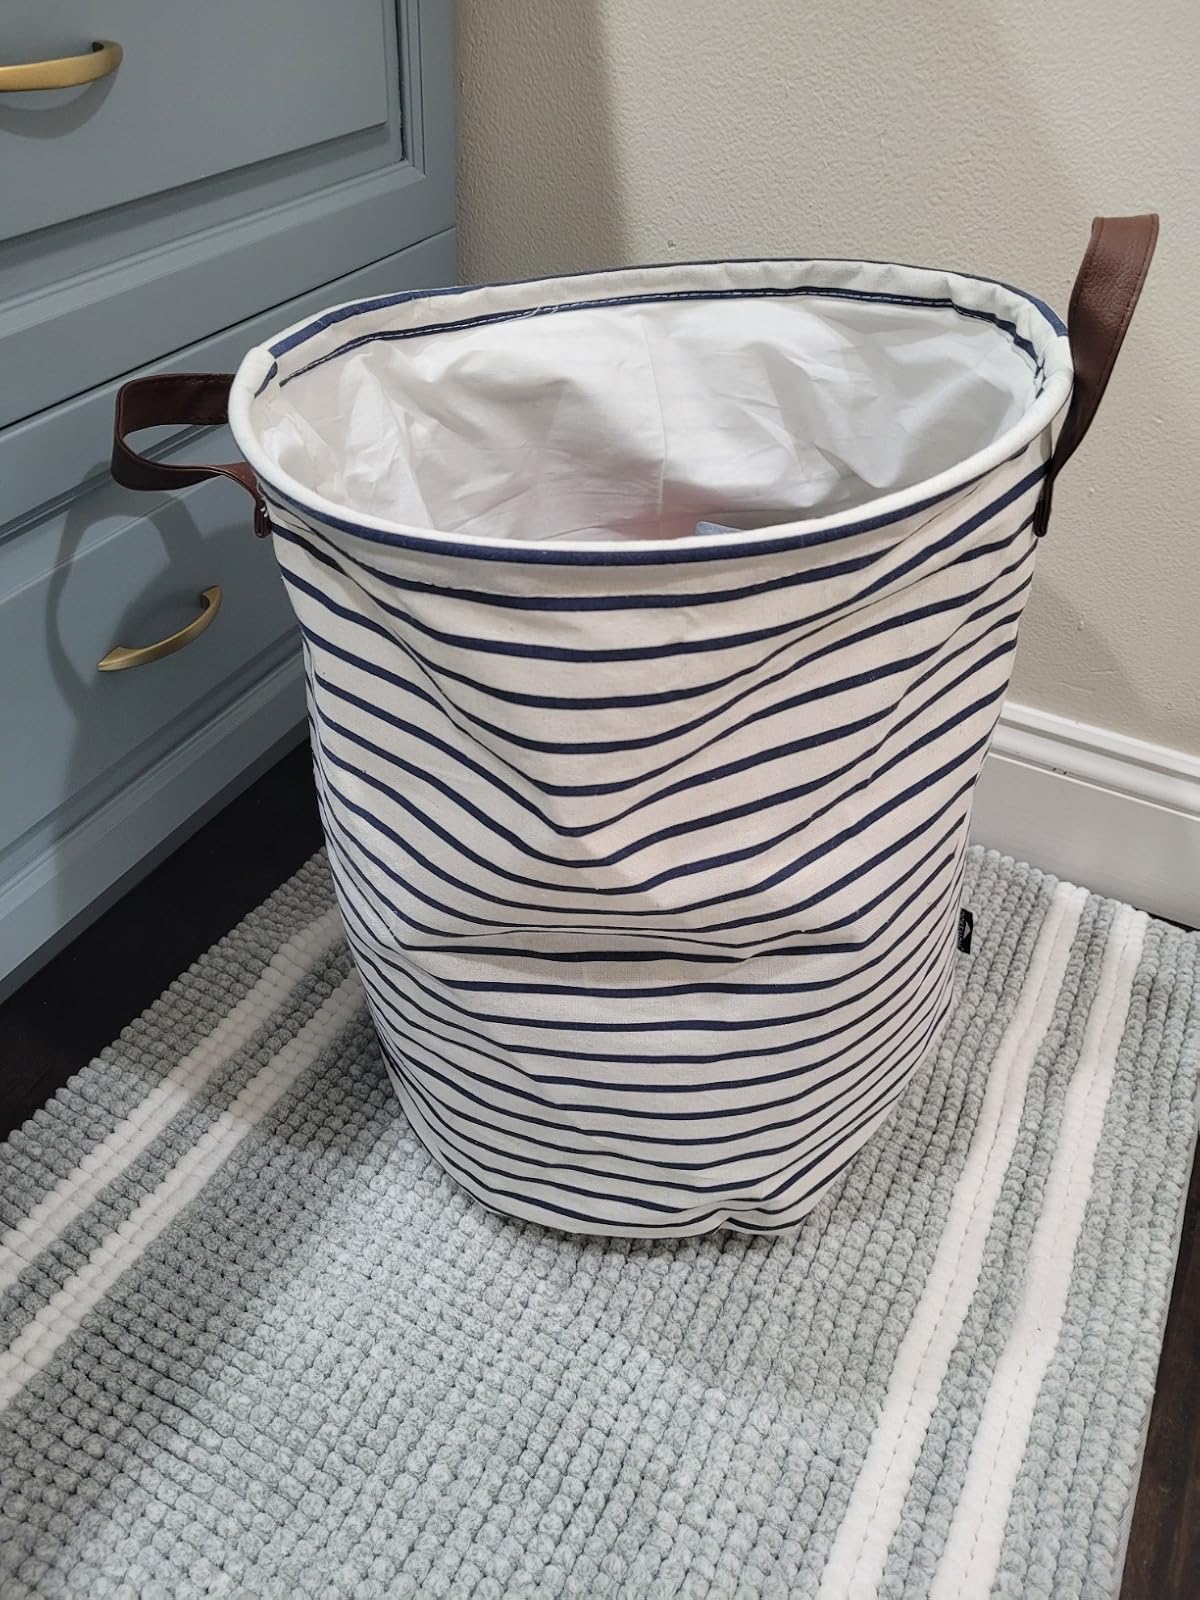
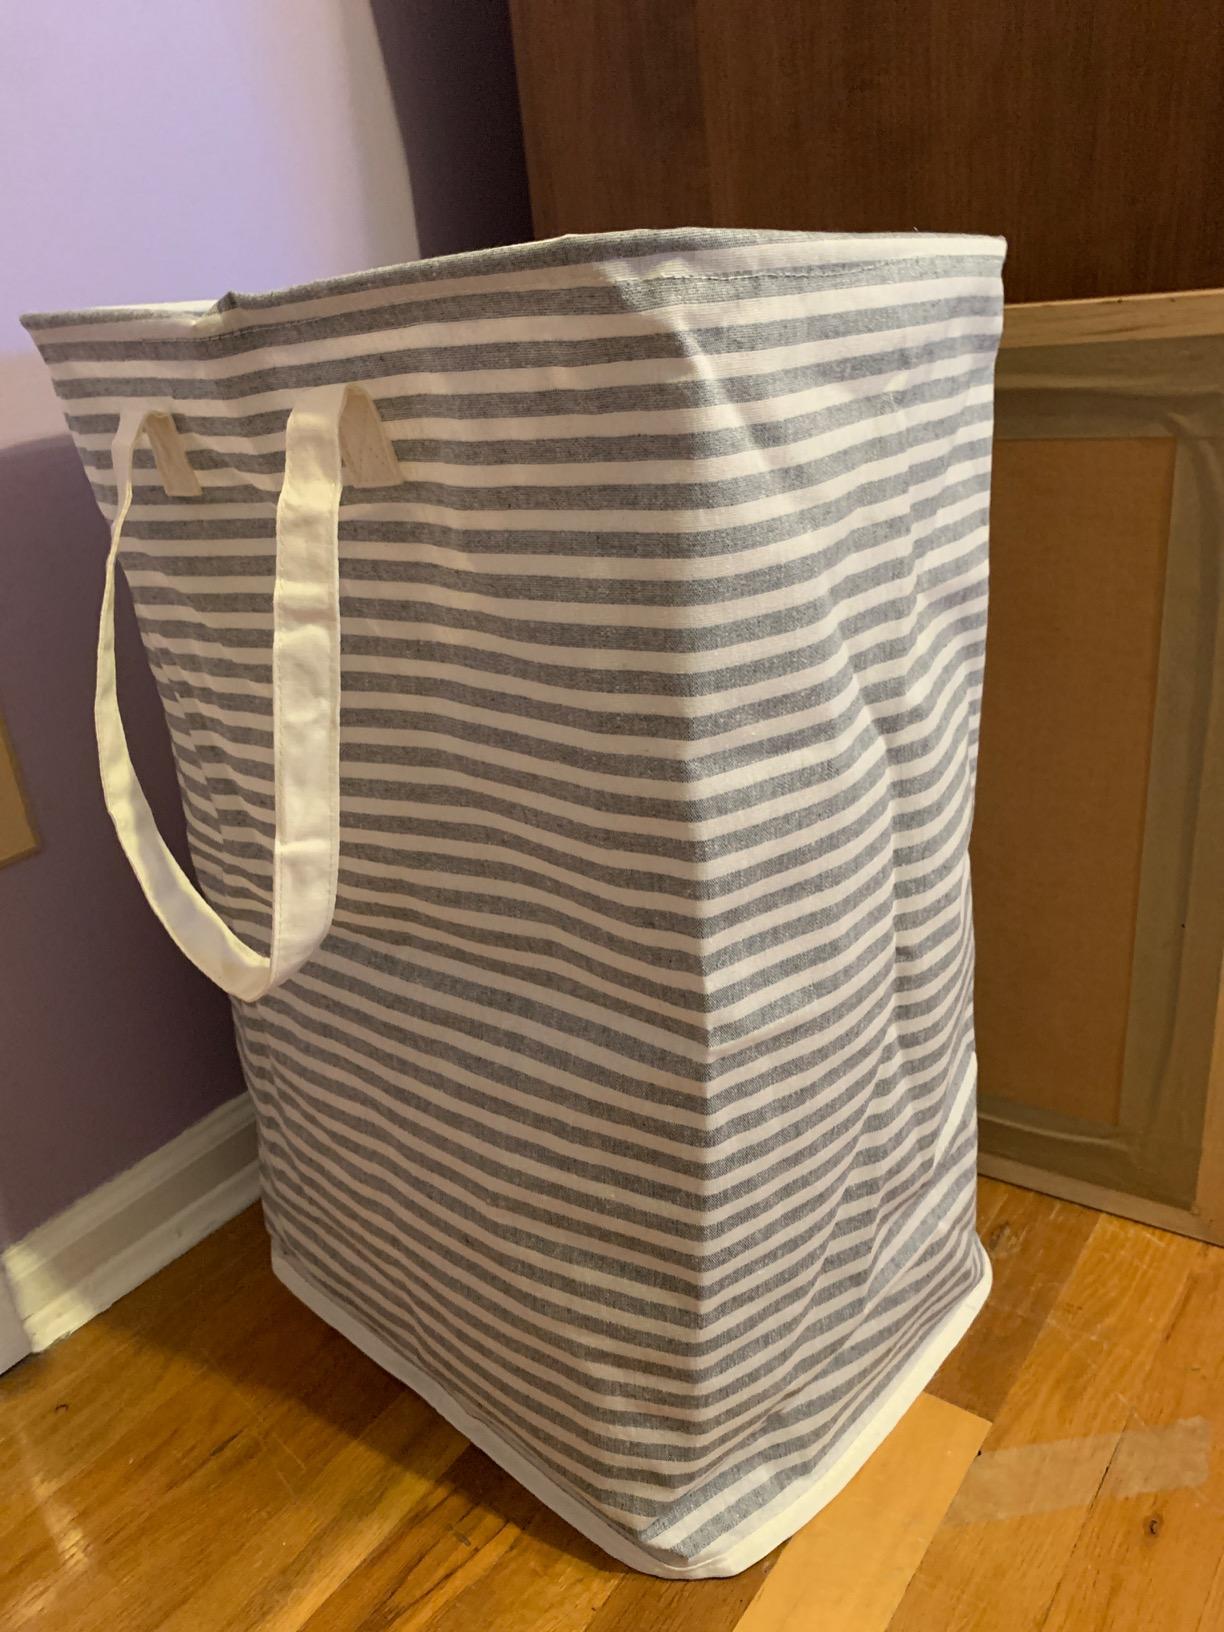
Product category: items_hamper
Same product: no